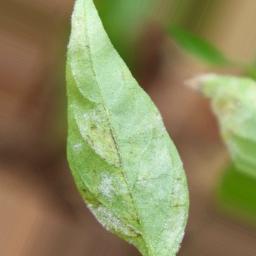
Label: powdery mildew